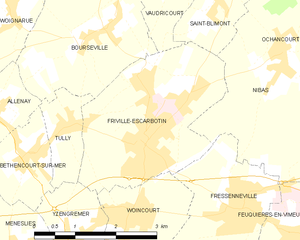
Carte des communes françaises Friville-Escarbotin